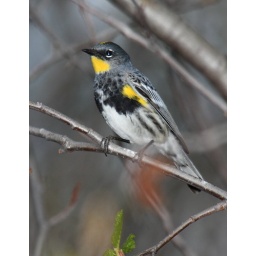
adult western yellow rumped warbler taken @ vaseux lake migratory bird sanctuary in penticton, bc canada